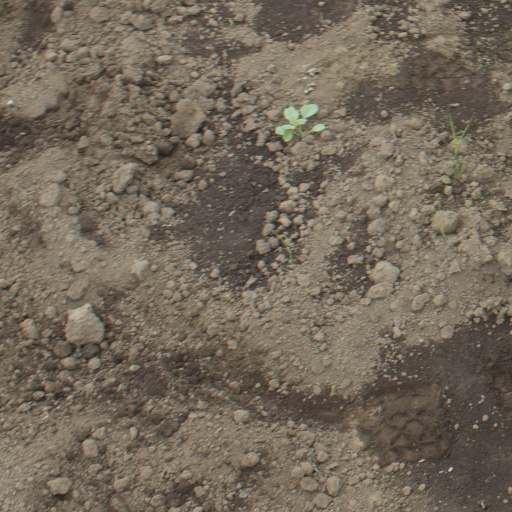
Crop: soybean